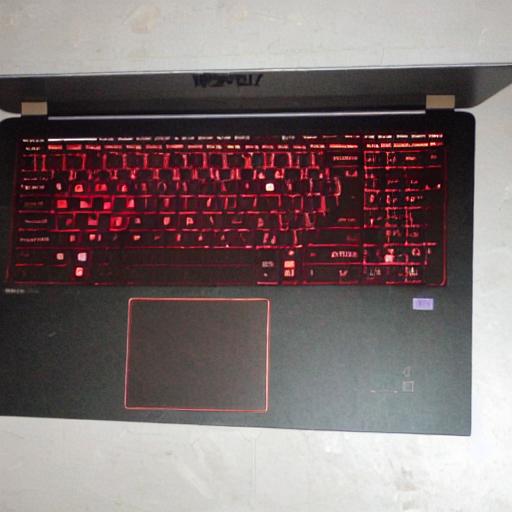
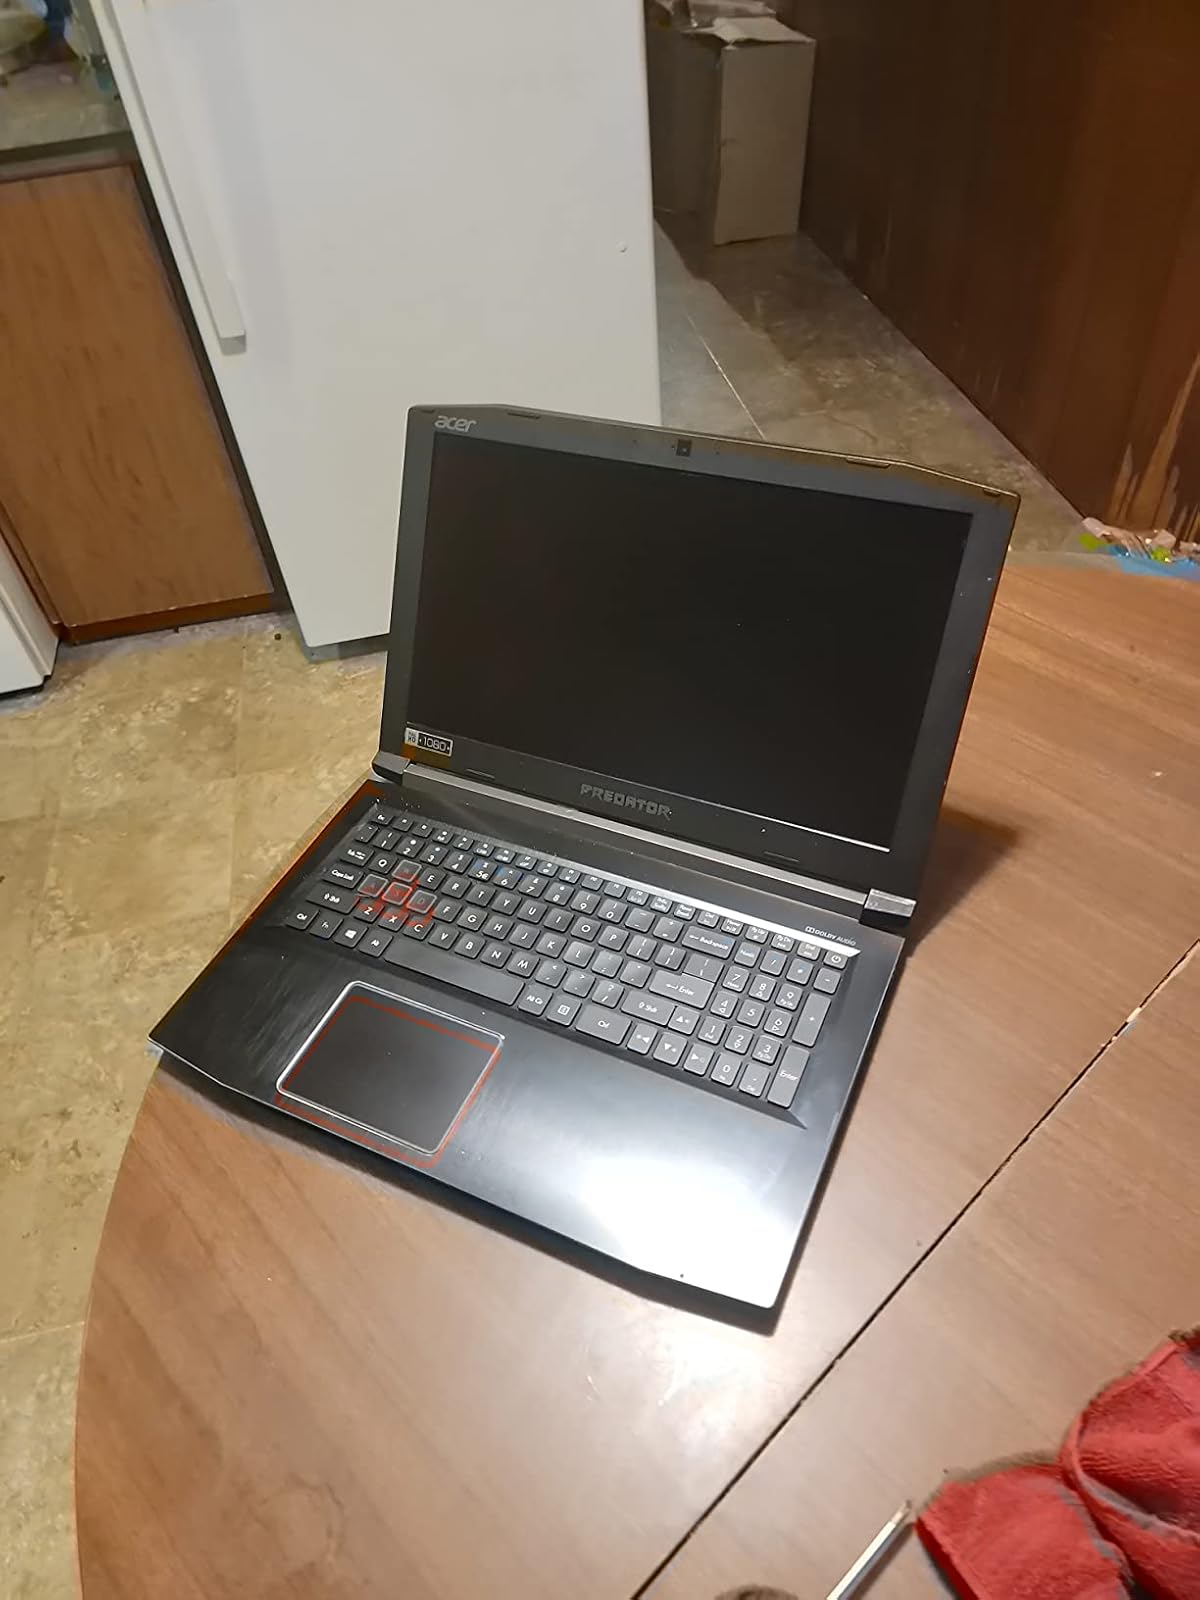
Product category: laptop
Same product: no